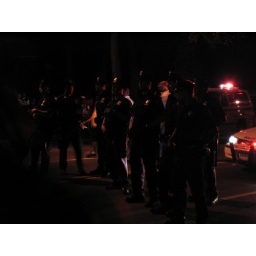
the boys in blue